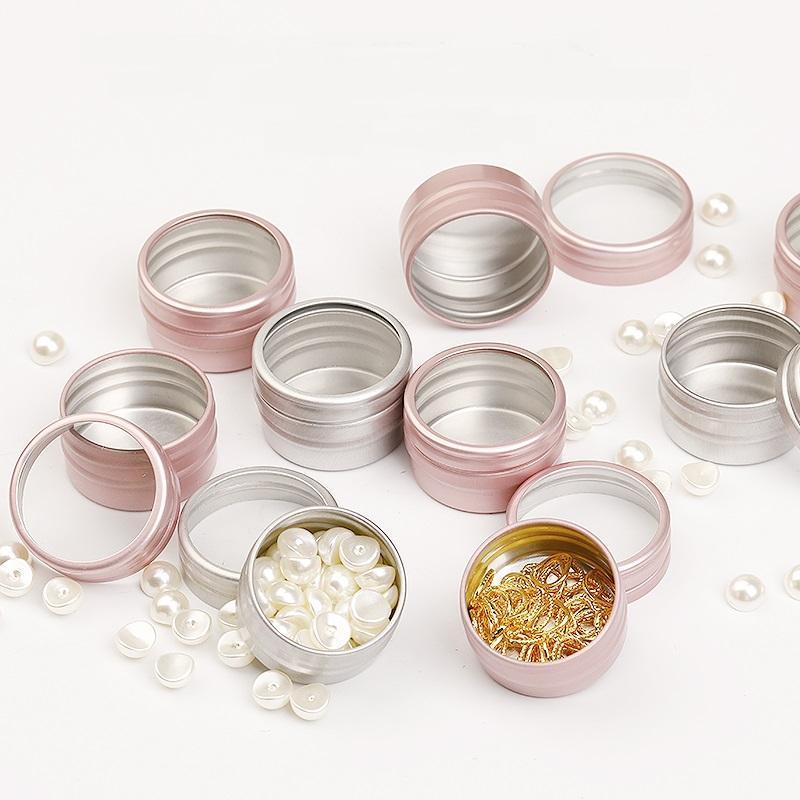
Label: metal